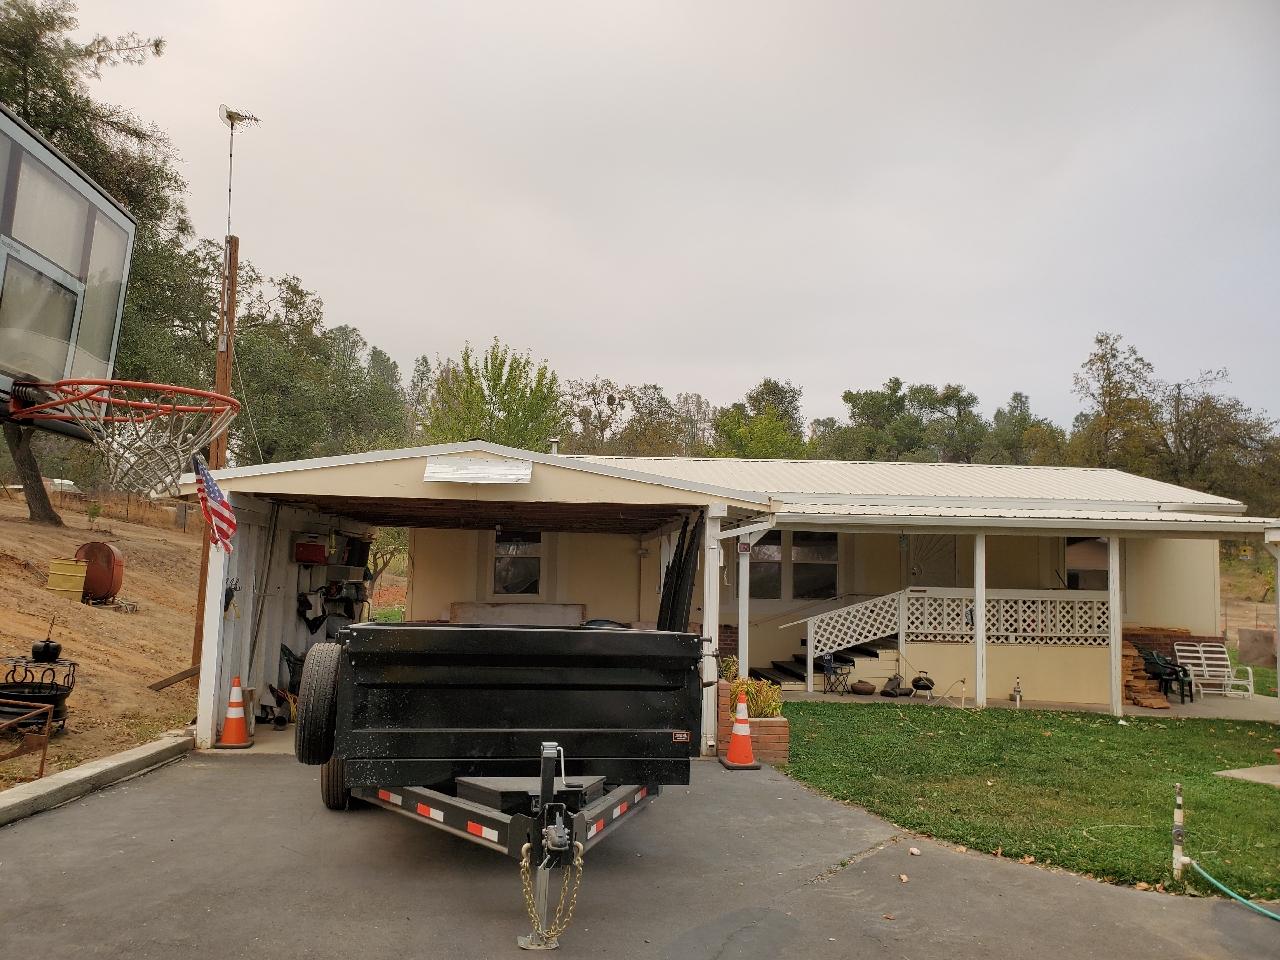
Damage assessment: no_damage